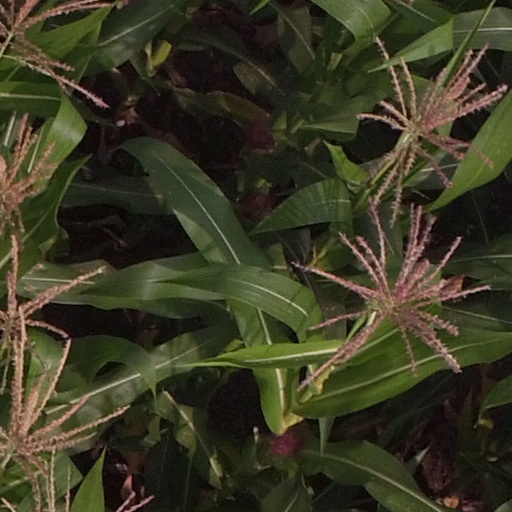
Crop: maize; corn